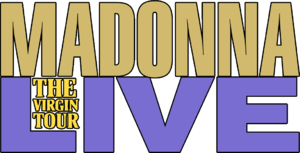
Live: The Virgin Tour est la première vidéo enregistrée en direct de l'artiste américaine Madonna. Sortie sous le label Warner Music Video le 13 novembre 1985, elle contient un des concerts de The Virgin Tour, filmé au Cobo Arena à Détroit le 25 mai 1985. Le réalisateur Danny Kleinman, qui préside le tournage de la tournée pour la vidéo, présente le film à Warner Bros. Records, qui décide de le sortir comme un album vidéo. Madonna voulait faire une introduction pour l'ajouter avant le concert et demande au réalisateur James Foley de la filmer. Elle montre sa première image métamorphosée et parle de la façon dont elle est devenue célèbre.